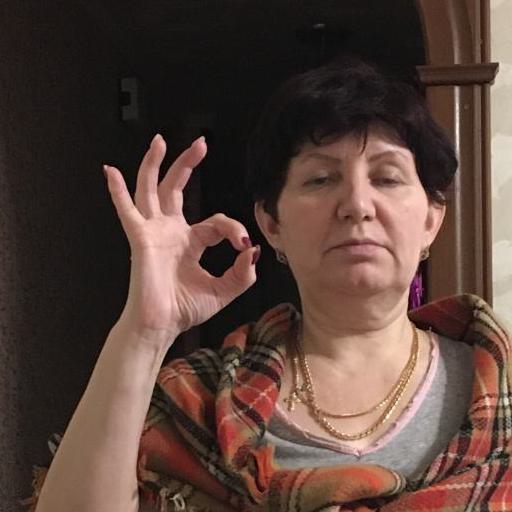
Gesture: ok